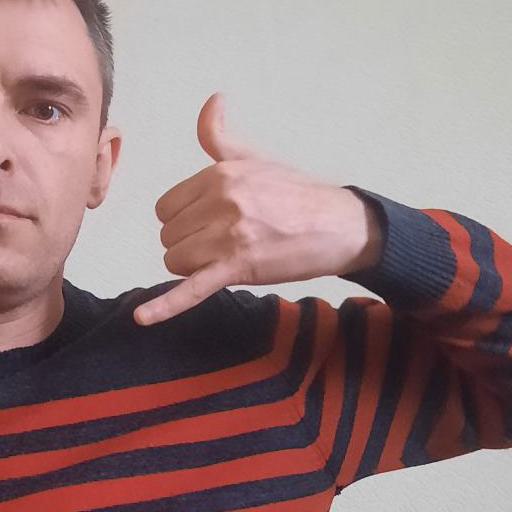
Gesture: call